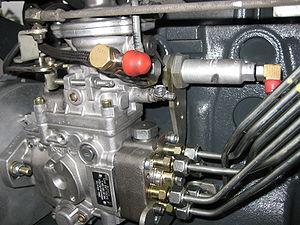
En automobile, la pompe d'injection, ou pompe à injection est un élément très important du circuit d'injection des cylindres d'un moteur Diesel. Elles permettent la mise en pression, le dosage, l'équi-répartition et la distribution du combustible vers les injecteurs.